Yoga for women

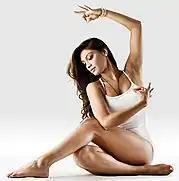
Yoga has increasingly been marketed as "an aid to women's health and beauty".

Yoga reached London's evening classes in 1967. The Inner London Education Authority (ILEA) stated that classes in "Hatha Yoga (sic)" should not cover the philosophy of Yoga, favouring "Keep Fit" classes in asanas and "pranayamas (sic)" especially for people aged over 40, and expressing concern about the risk of "exhibitionism" and the lack of suitably qualified teachers. The ILEA's Peter McIntosh watched some classes taught by B. K. S. Iyengar, was impressed by his book "Light on Yoga", and from 1970 ILEA-approved yoga teacher training was run by one of Iyengar's pupils, Silva Mehta. Her daughter, Mira Mehta, also taught by Iyengar, became a yoga teacher and helped to run the Iyengar Yoga Institute in Maida Vale, opened in 1983, for many years.